Fernando Wood

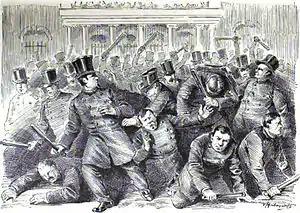
Wood's second term in office was marred by the Great Police riot in June 1857.

However, his attempts at reform were quickly overshadowed by failure to answer accusations of corruption in his handling of the police force. His political base was eroded entirely in the 1855 elections, leaving Wood on the defensive for the remainder of his term. Nonetheless, his vision for the mayoralty as a powerful central executive and his campaign for greater home rule for New York City came to define the city's politics for generations.